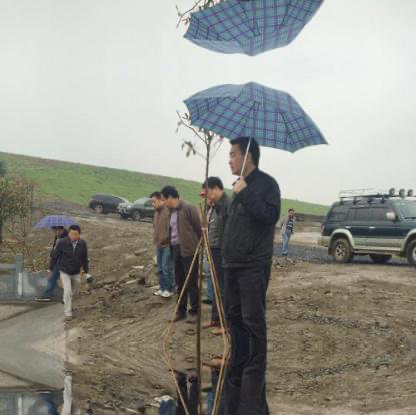
Objects in the image:
label: head
label: head
label: head
label: head
label: head
label: head
label: head
label: head